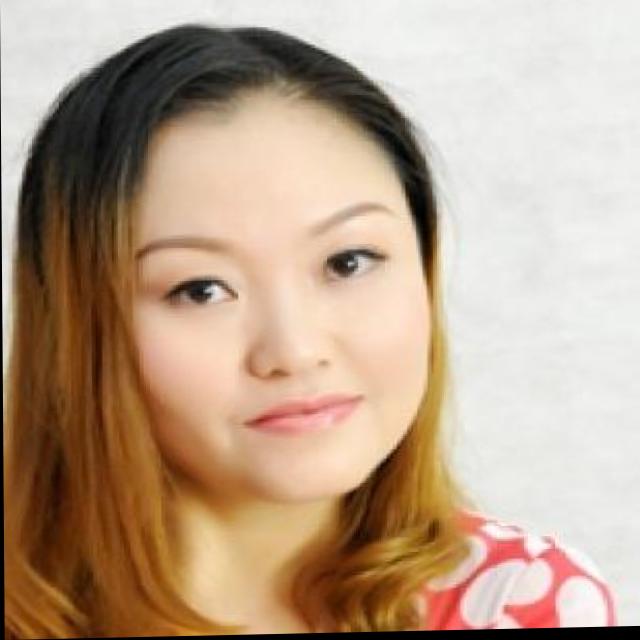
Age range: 21-44